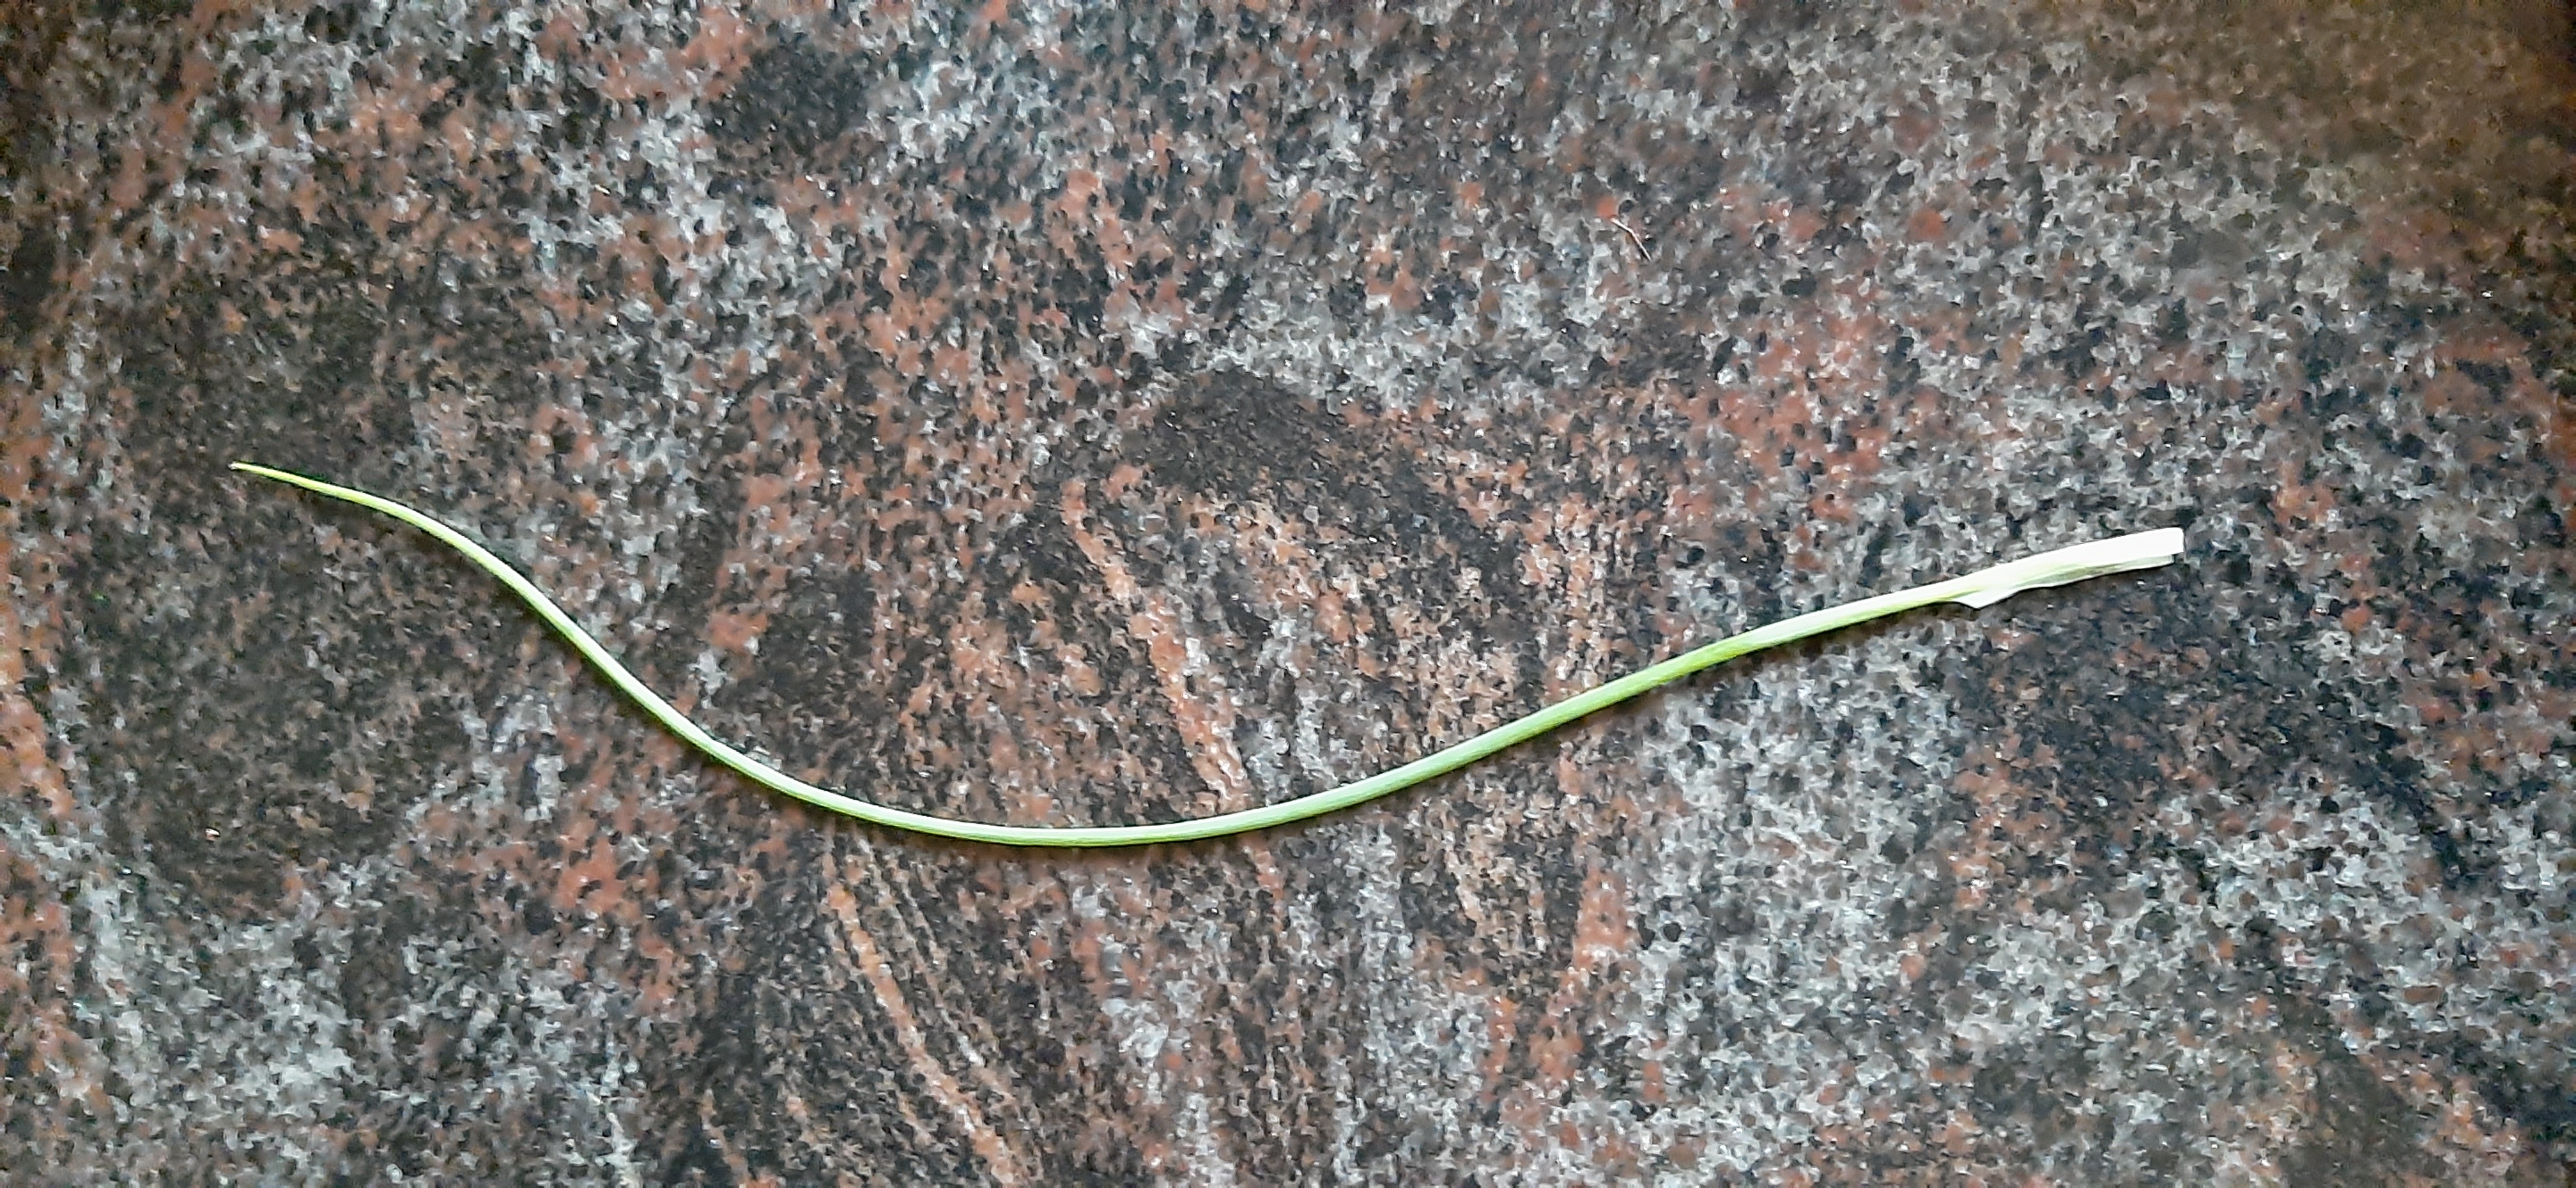
Plant: Onion